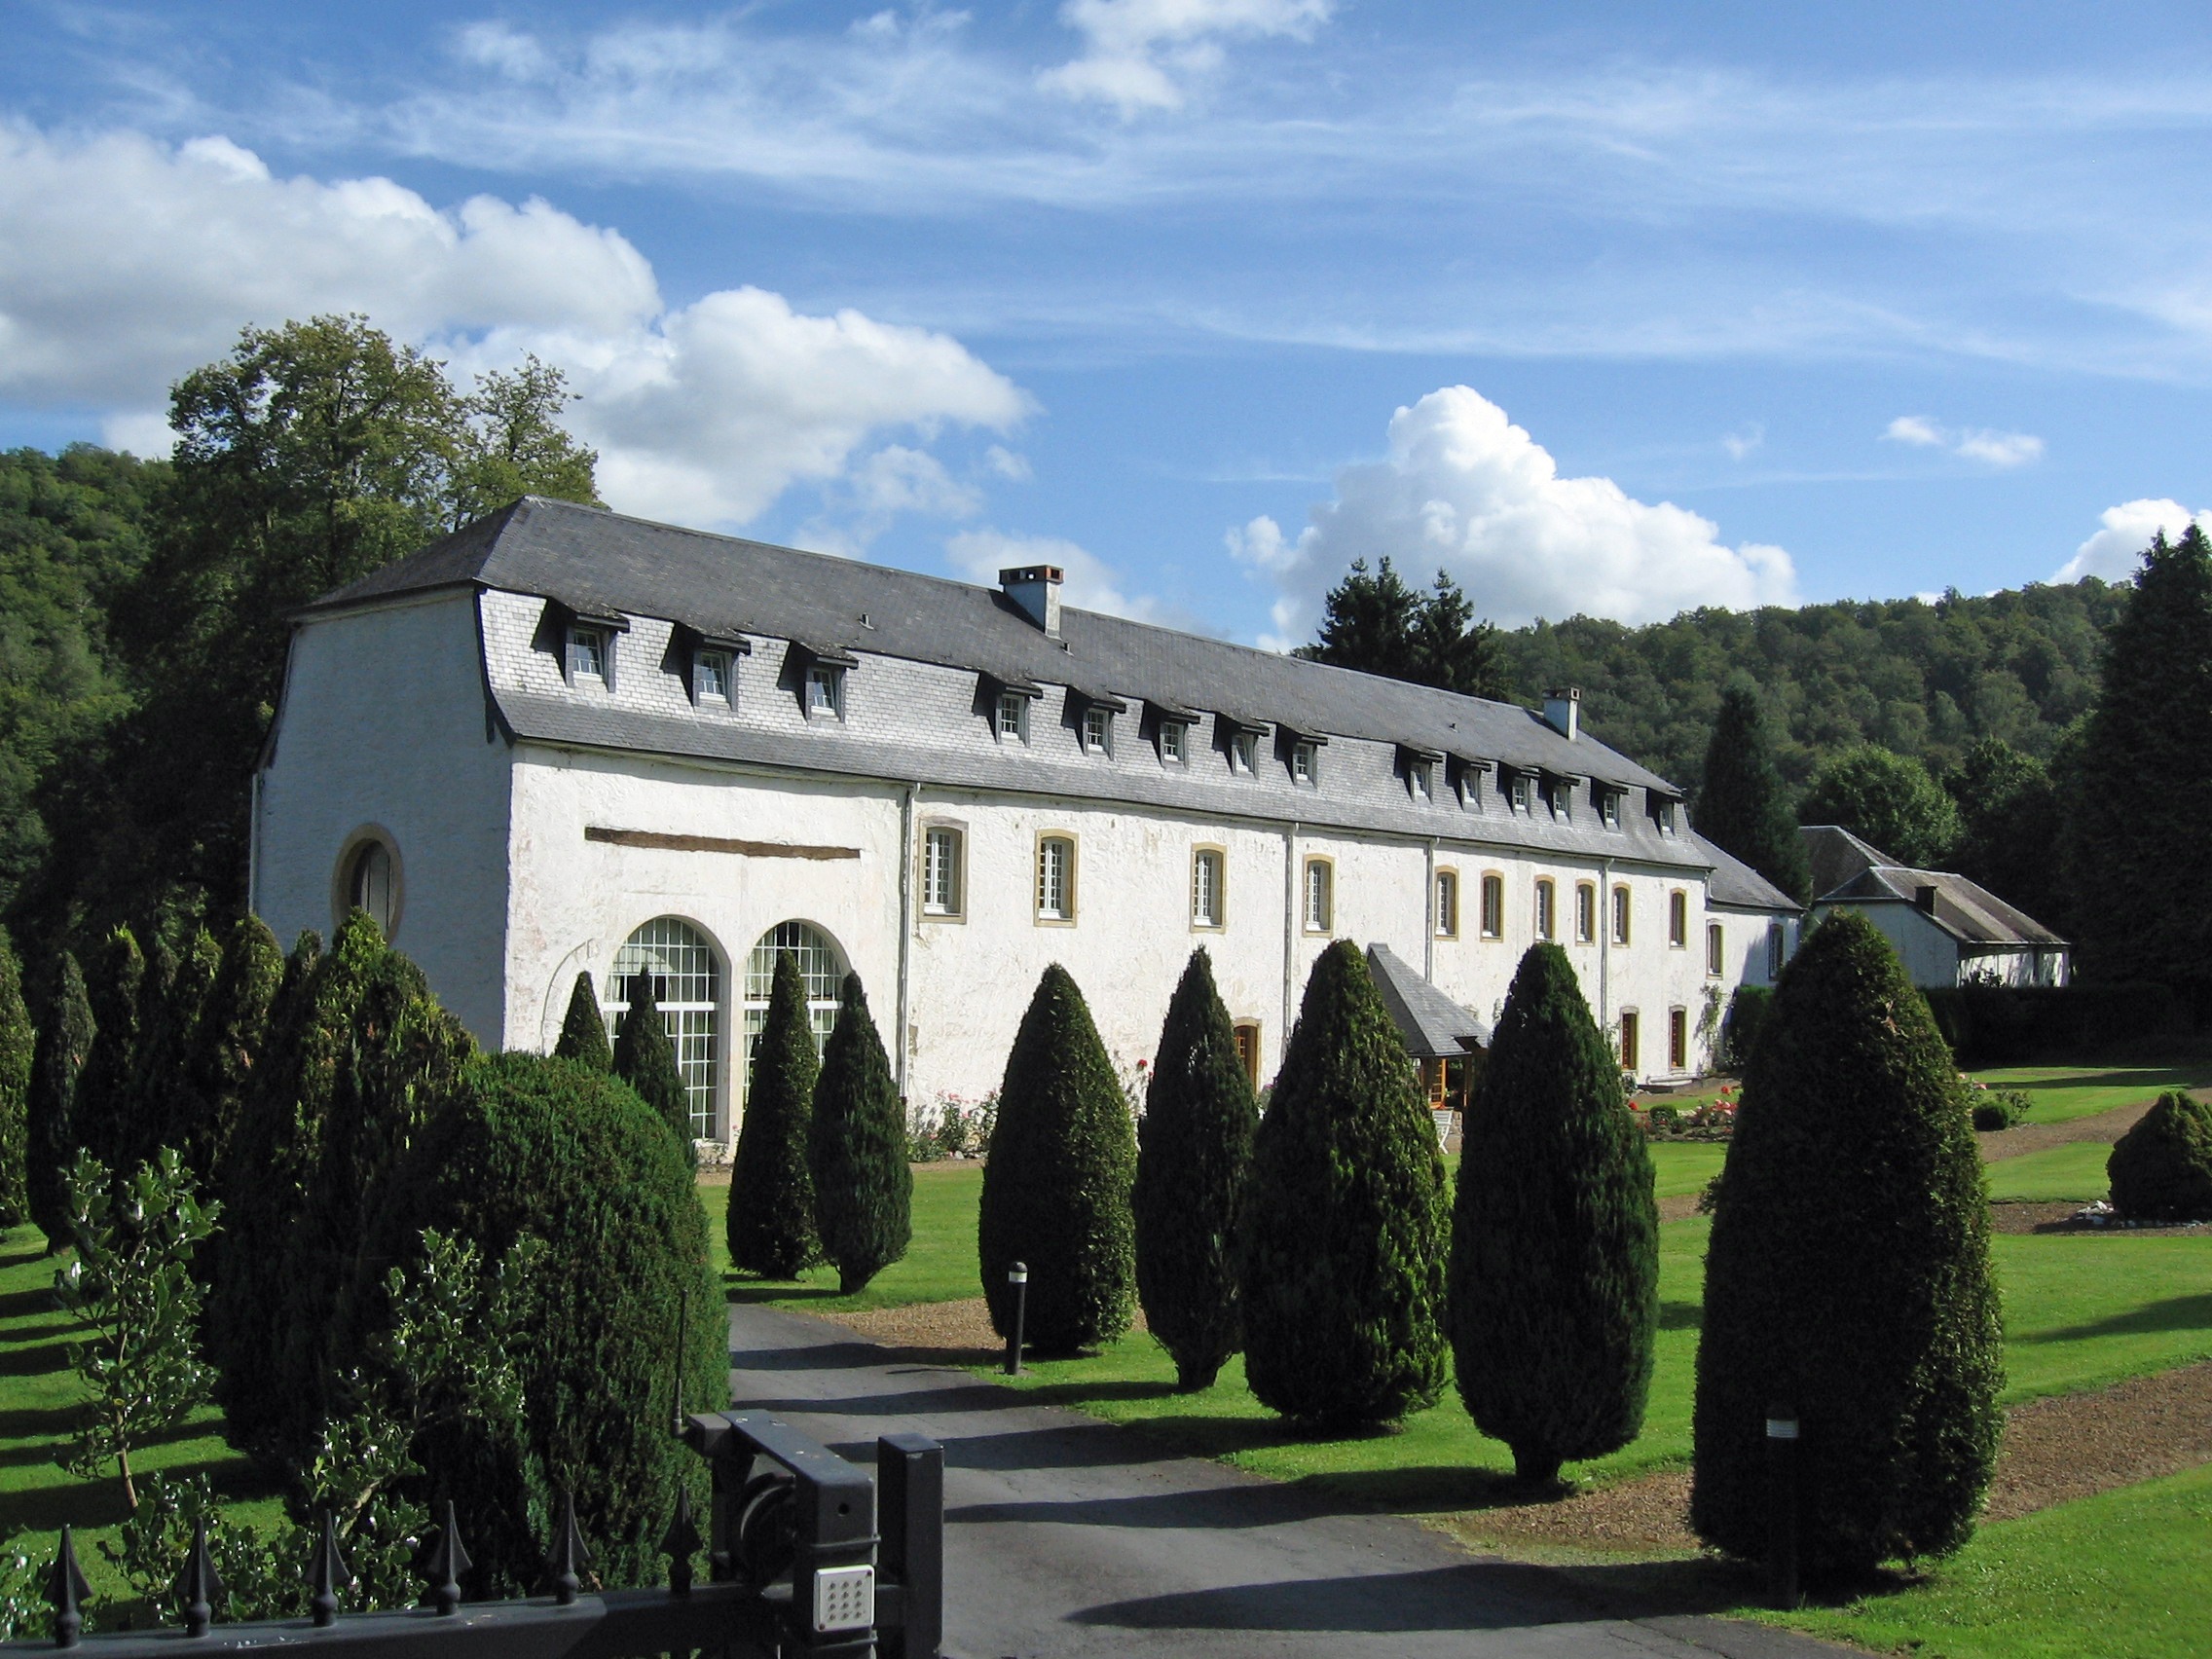
landscape, nature, forest, grass, architecture, sky, building, chateau, summer, arch, spring, scenic, landmark, belgium, trees, woods, outside, memorial, clouds, hotel, monastery, estate